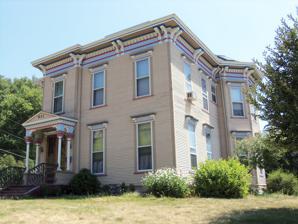
Building: James E. Lindsay House
Country: United States of America
Year built: 1876
Historic house in Iowa, United States United States historic place James E. Lindsay House U.S. National Register of Historic Places Show map of Iowa Show map of the United States Location 911 College Ave. Davenport, Iowa Coordinates 41°31′45″N 90°33′22″W / 41.52917°N 90.55611°W / 41.52917; -90.55611 Area less than one acre Built 1876 Architectural style Italianate MPS Davenport MRA NRHP reference No. 84001465 Added to NRHP July 27, 1984 The James E. Lindsay House is a historic building located on the east side of Davenport, Iowa , United States. It has been listed on the National Register of Historic Places since 1984. James E. Lindsay State of Iowa - Iowa State Historical Department - Office of Historical Preservation - This certifies that James E. Lindsay House has been entered in THE NATIONAL REGISTER OF HISTORIC PLACES - This action taken under provisions of the National Historic Preservation Act of October 15, 1966 and Chapter 303, the Code of Iowa. Signed by Governor of Iowa and State Historic Preservation Officer. James Lindsay was a native of Essex County, New York and grew up working in his father's lumber mill. In 1856 he moved and purchased land in Wisconsin. He moved to Davenport in 1861 where his Wisconsin timber was rafted down the Mississippi River and sawed into lumber. He went into business with John B. Phelps. The two bought a mill on the east side of Davenport, which they named the Lindsay & Phelps, Co. His interests in lumber eventually led him to ventures in Arkansas, Minnesota, Washington State, Oregon, and Louisiana. In some of these ventures he joined with Frederick Weyerhaeuser from Rock Island, Illinois . In 1858 he married Mary Helen Phelps and they raised three children. Lindsay built this home for his family in 1876. W.T. Waterman acquired the house from Lindsay's estate in the early 20th century. He was an associate in the law firm Lane and Waterman, which his father C.M. Waterman was one of the founding partners. Architecture The Lindsay House is one of several Italianate style houses in the Fulton Addition. The two-story frame house is influenced by the Victorian styles of the era. It features an irregular roofscape, progressive setback of projecting masses, a bracketed cornice , window trim, double-door entry, and its original front porch. References